Boa (clothing accessory)

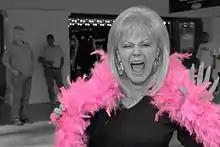
A modern, pink chandelle feather boa, in a black and white image

A boa is a fashion accessory that is usually worn wrapped around the neck like a scarf. Feather boas are most common, although modern boas are most often made with synthetic feathers.